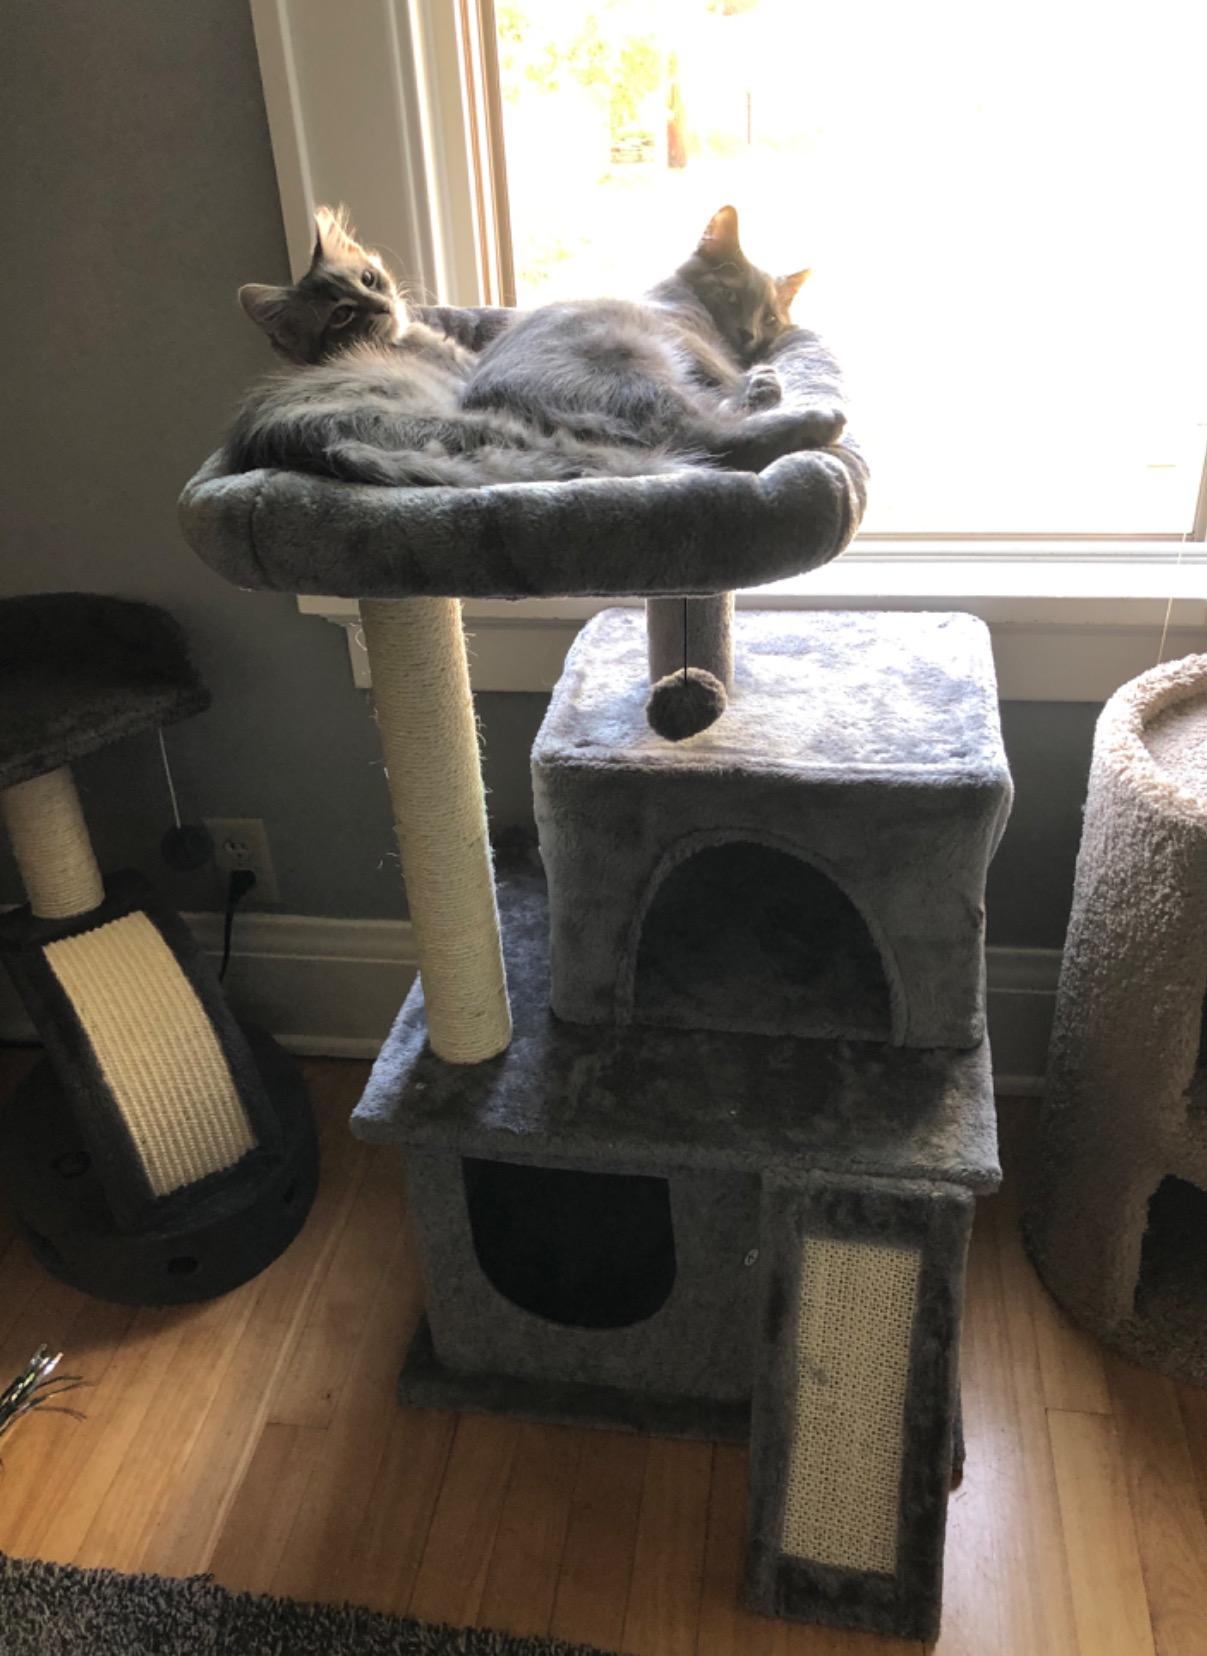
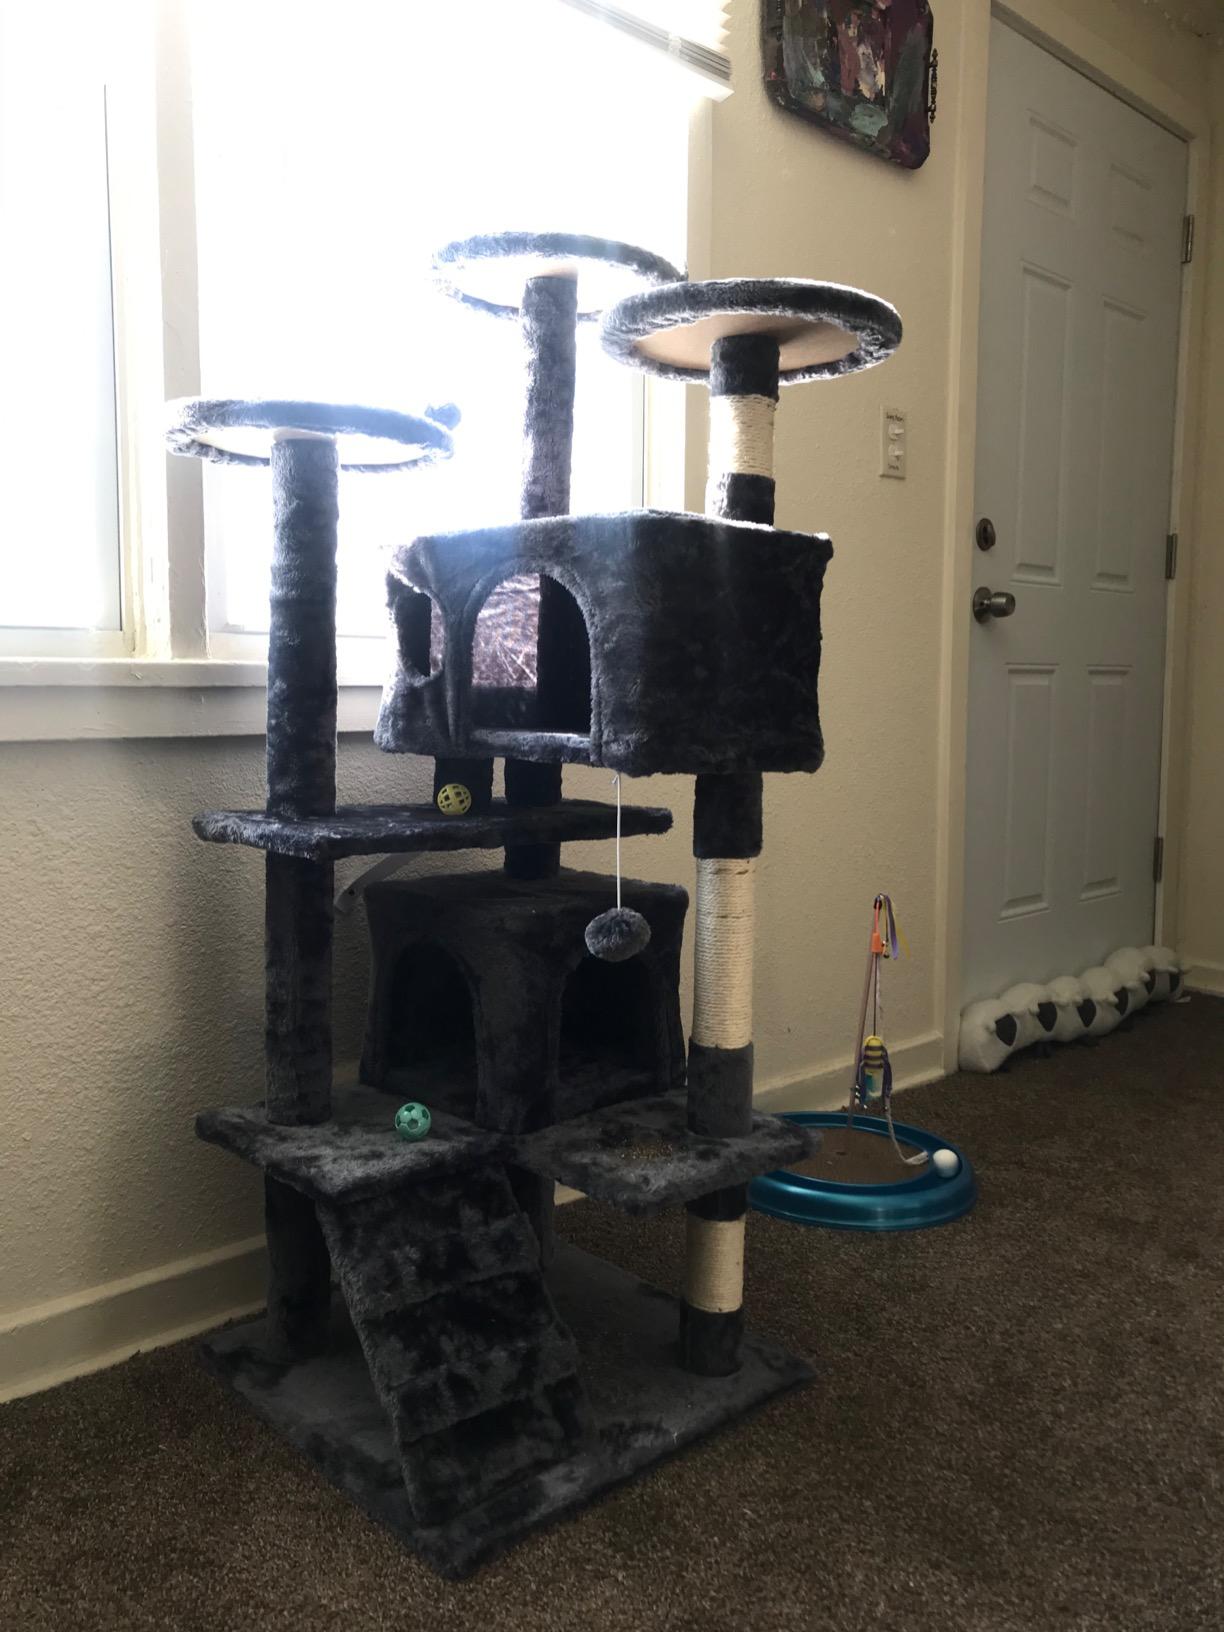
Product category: items_cat tree
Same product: no